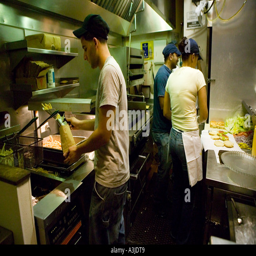
view inside the restaurant at the hotel